Grantham

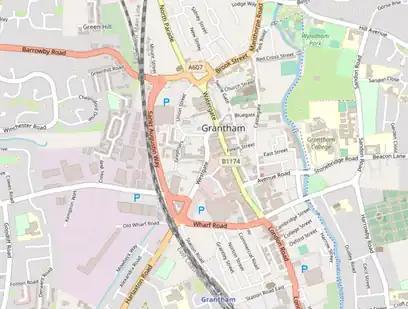
Map of Grantham town centre. London Road, Wharf Road, Sankt Augustin Way and Barrowby Road form the A52. Harlaxton Road is the A607.

The historical core of Grantham is bounded by Westgate, Brook Street and Castlegate, and includes the High Street down to St Peter's Hill. This is the town's main retail and commercial area. It includes many historic buildings. Between Westgate and the A52 to the west are postwar retail buildings and blocks of flats. North of it is 18th, 19th and 20th-century suburban housing focused on North Parade, which include villas and terraced housing. Further north, off Gonerby Road and Manthorpe Road (A607), these give way to large, low-density, suburban, privately owned housing on estates mostly built in the 1970s and 1980s. Those at the base of Gonerby Hill are known as Gonerby Hill Foot and lie west of the railway line, to the east of which developments are contiguous with the historical core of Manthorpe village.